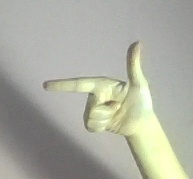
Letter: yaa